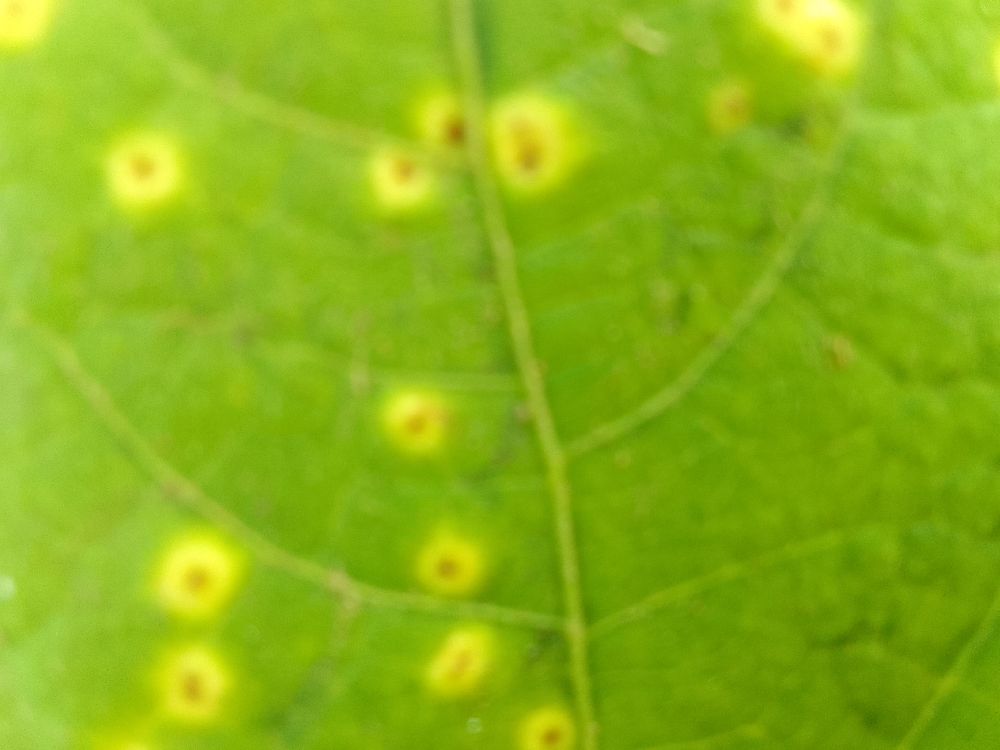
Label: rust